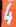
Number: 4